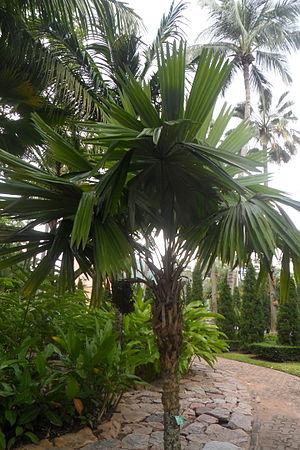
Itaya est un genre de palmiers de la famille des Arecaceae. On le trouve au Brésil, Colombie, et au Pérou. Il contient l'unique espèce suivante :